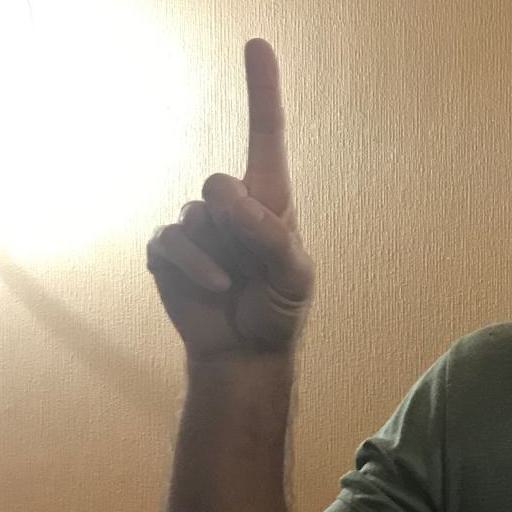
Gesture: one